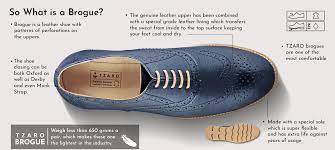
Label: Brogue